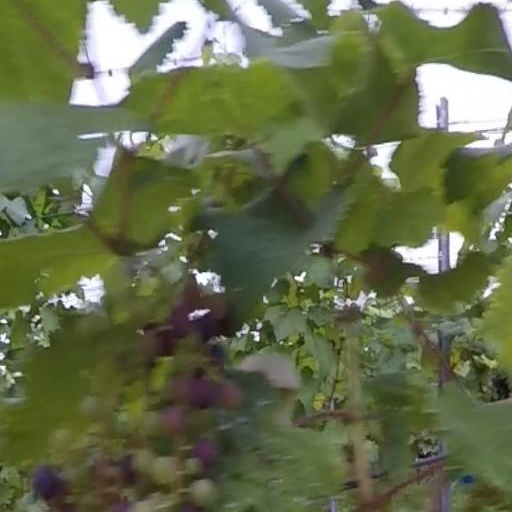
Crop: grape